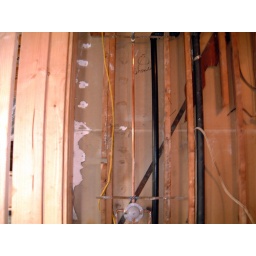
Standing in the guest bathroom where the tub will be, the new piping is visible.